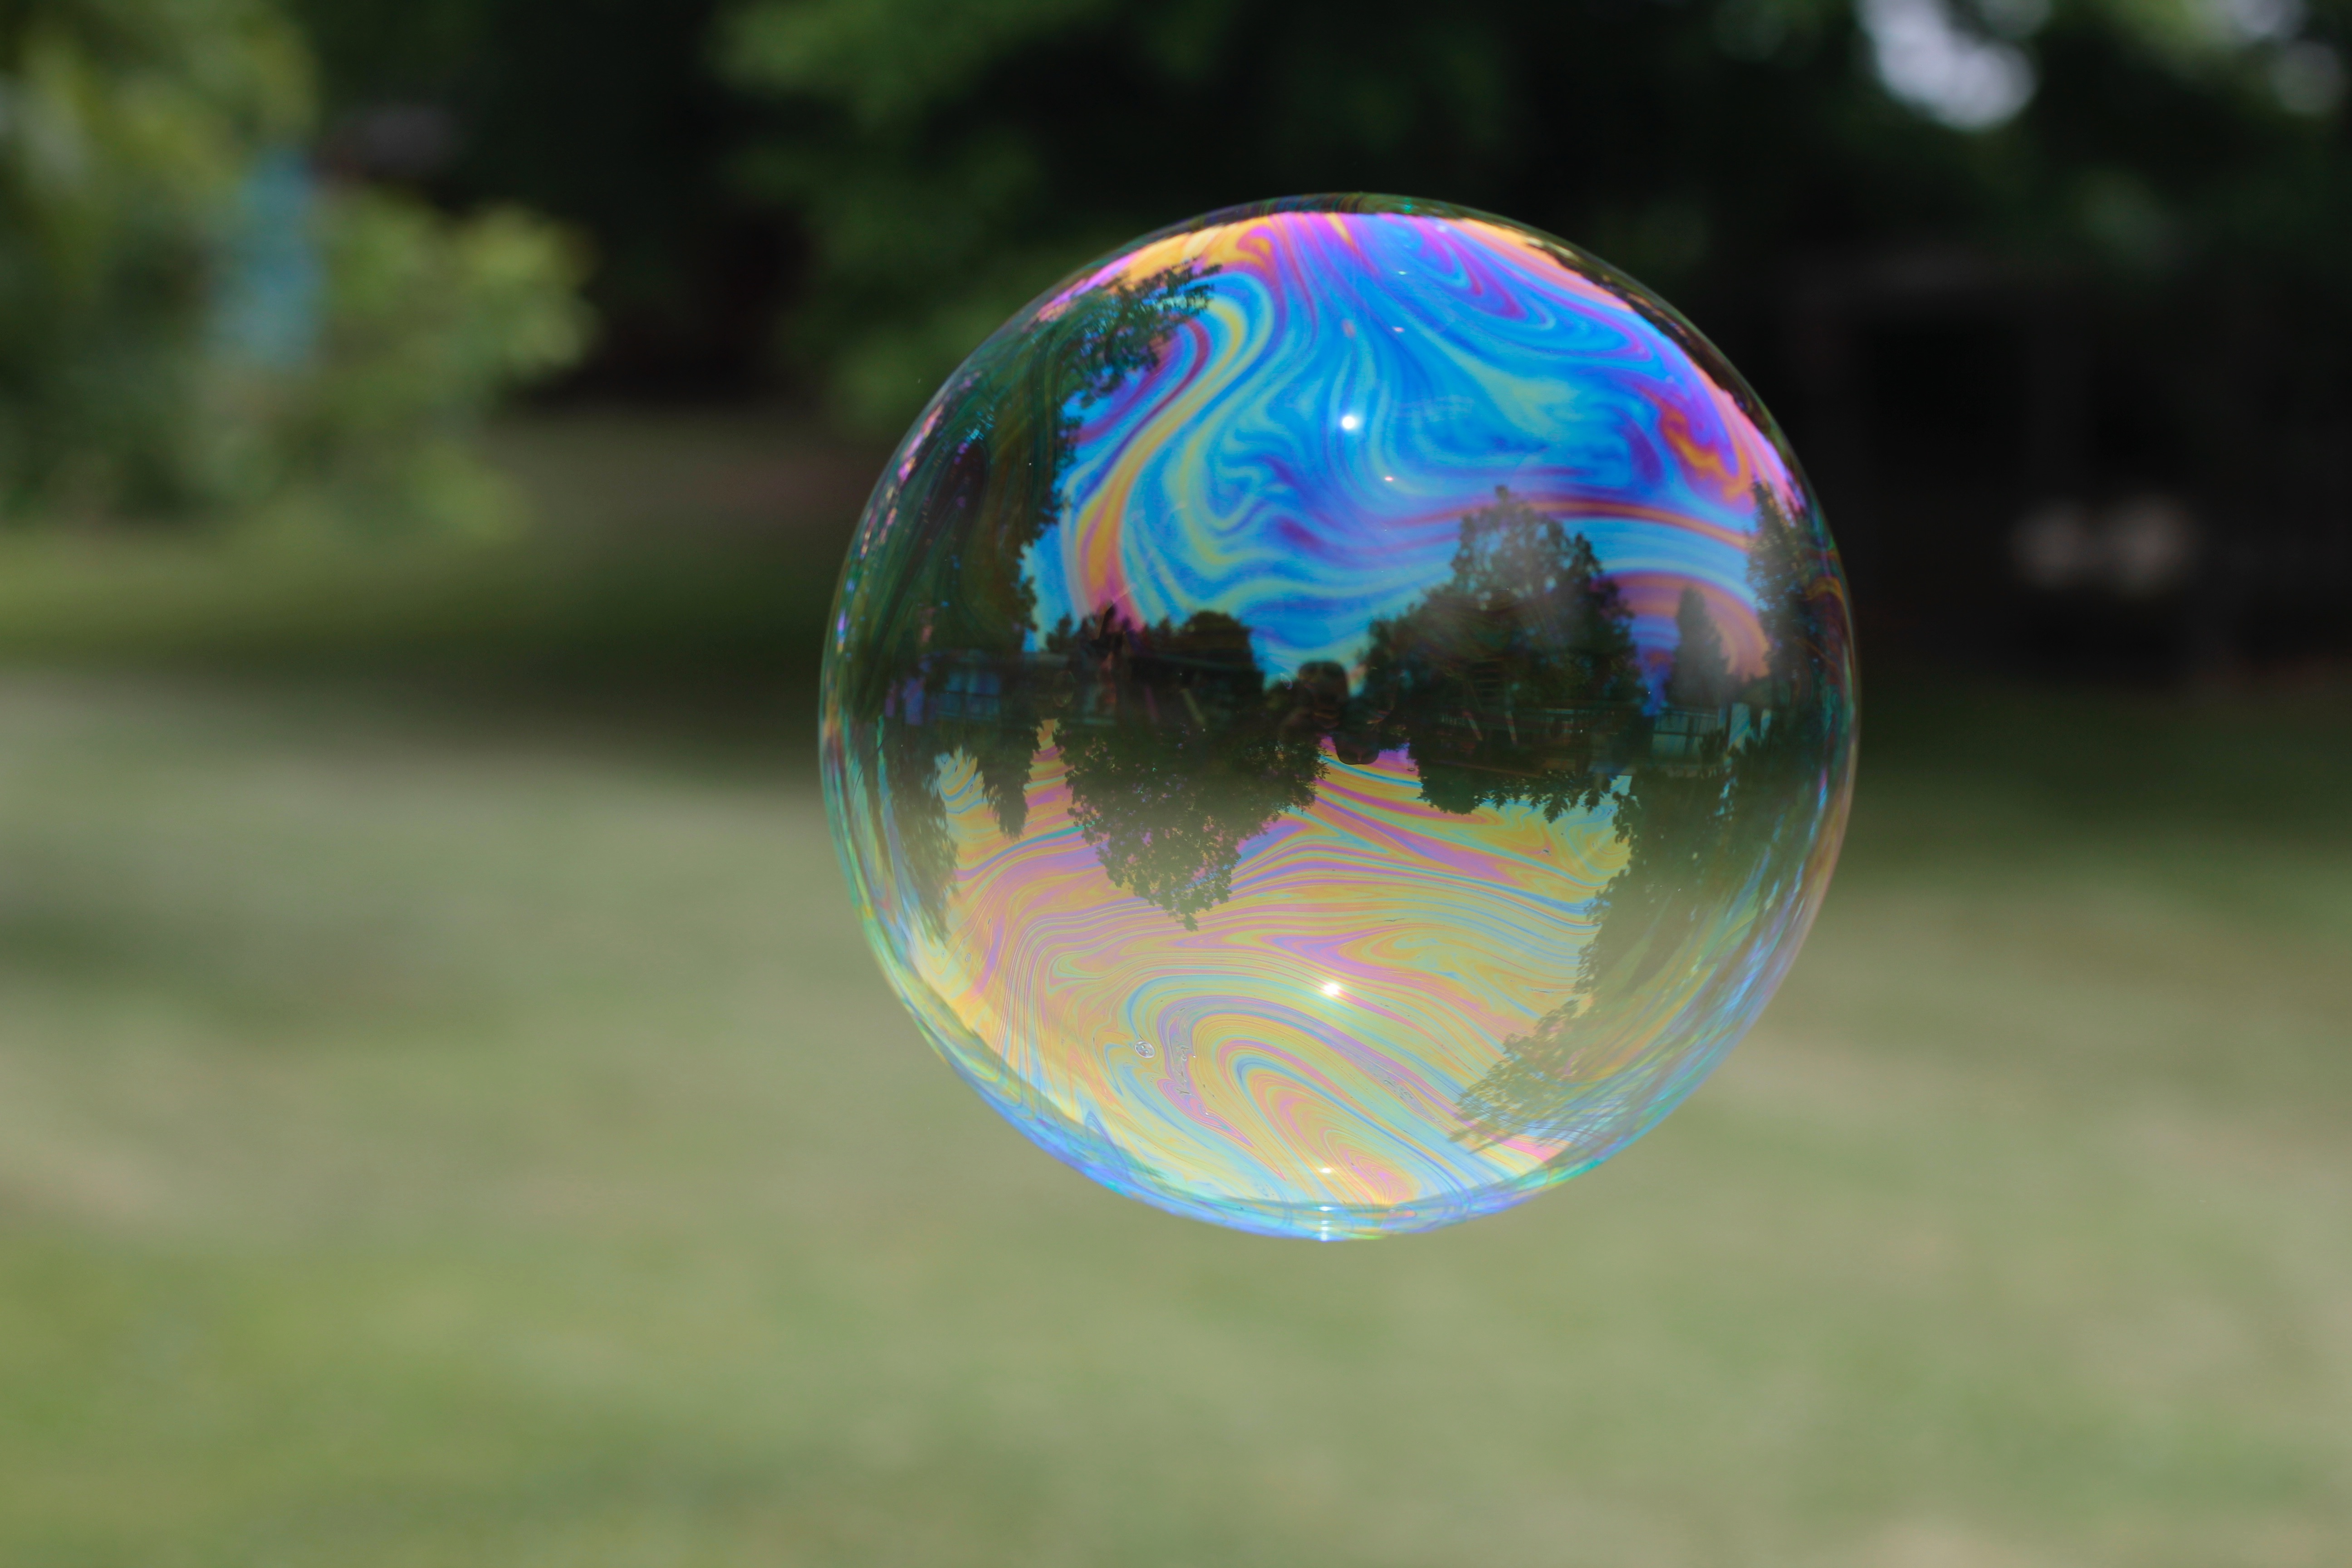
glass, green, reflection, color, blue, toy, circle, globe, earth, ball, sphere, shape, macro photography, liquid bubble